Sydney Japanese International School

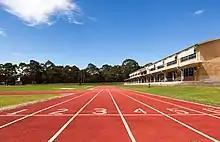
Sydney Japanese International School

Each division of SJIS focuses on one stream of education. The international division delivers the New South Wales Curriculum from Kindergarten through to Grade 6. The Japanese Division delivers the Japanese Curriculum from Grade 1 to Year 9. Japanese division students, as of 2014, do five hours of English each week. International division students, as of 2014, do five hours of Japanese instruction each week.